Beast Quake

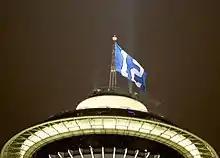
12th man flag flying on the Space Needle the day of the game

The Saints came into the game as the 5th-seeded wild card in the NFC. They had an 11–5 record for the season. The Seahawks had won the NFC West division with only a 7–9 record, making them the first team to reach the NFL playoffs with a losing record through a full season. The two teams had previously met during Week 11 of the regular season in New Orleans, with the Saints winning 34–19.